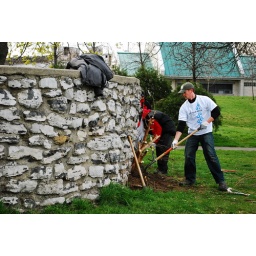
volunteers edging around a stone wall